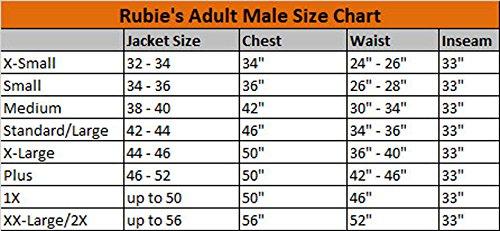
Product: Rubie's Adult Star Wars Episode VIII: The Last Jedi, Executioner Trooper Costume
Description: Rubie's has Star Wars costumes and accessories from movies and shows including classic designs, Clone Wars, Empire Strikes Back, The Force Awakens, and more.
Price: $48.93